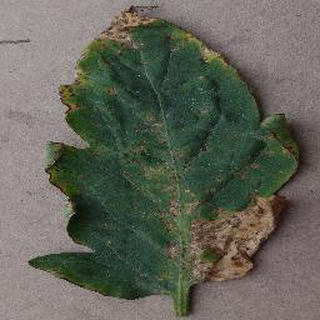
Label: tomato_bacterial_spot